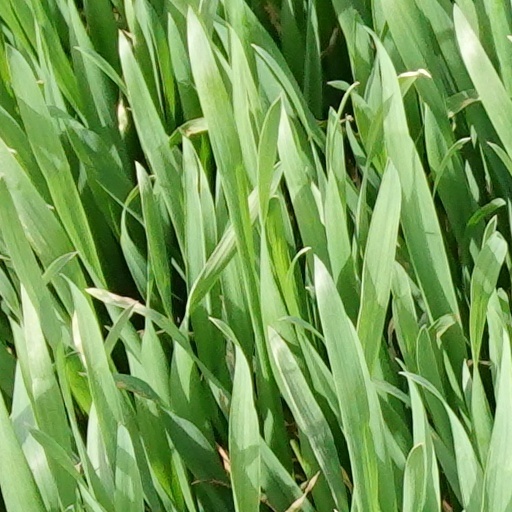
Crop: wheat